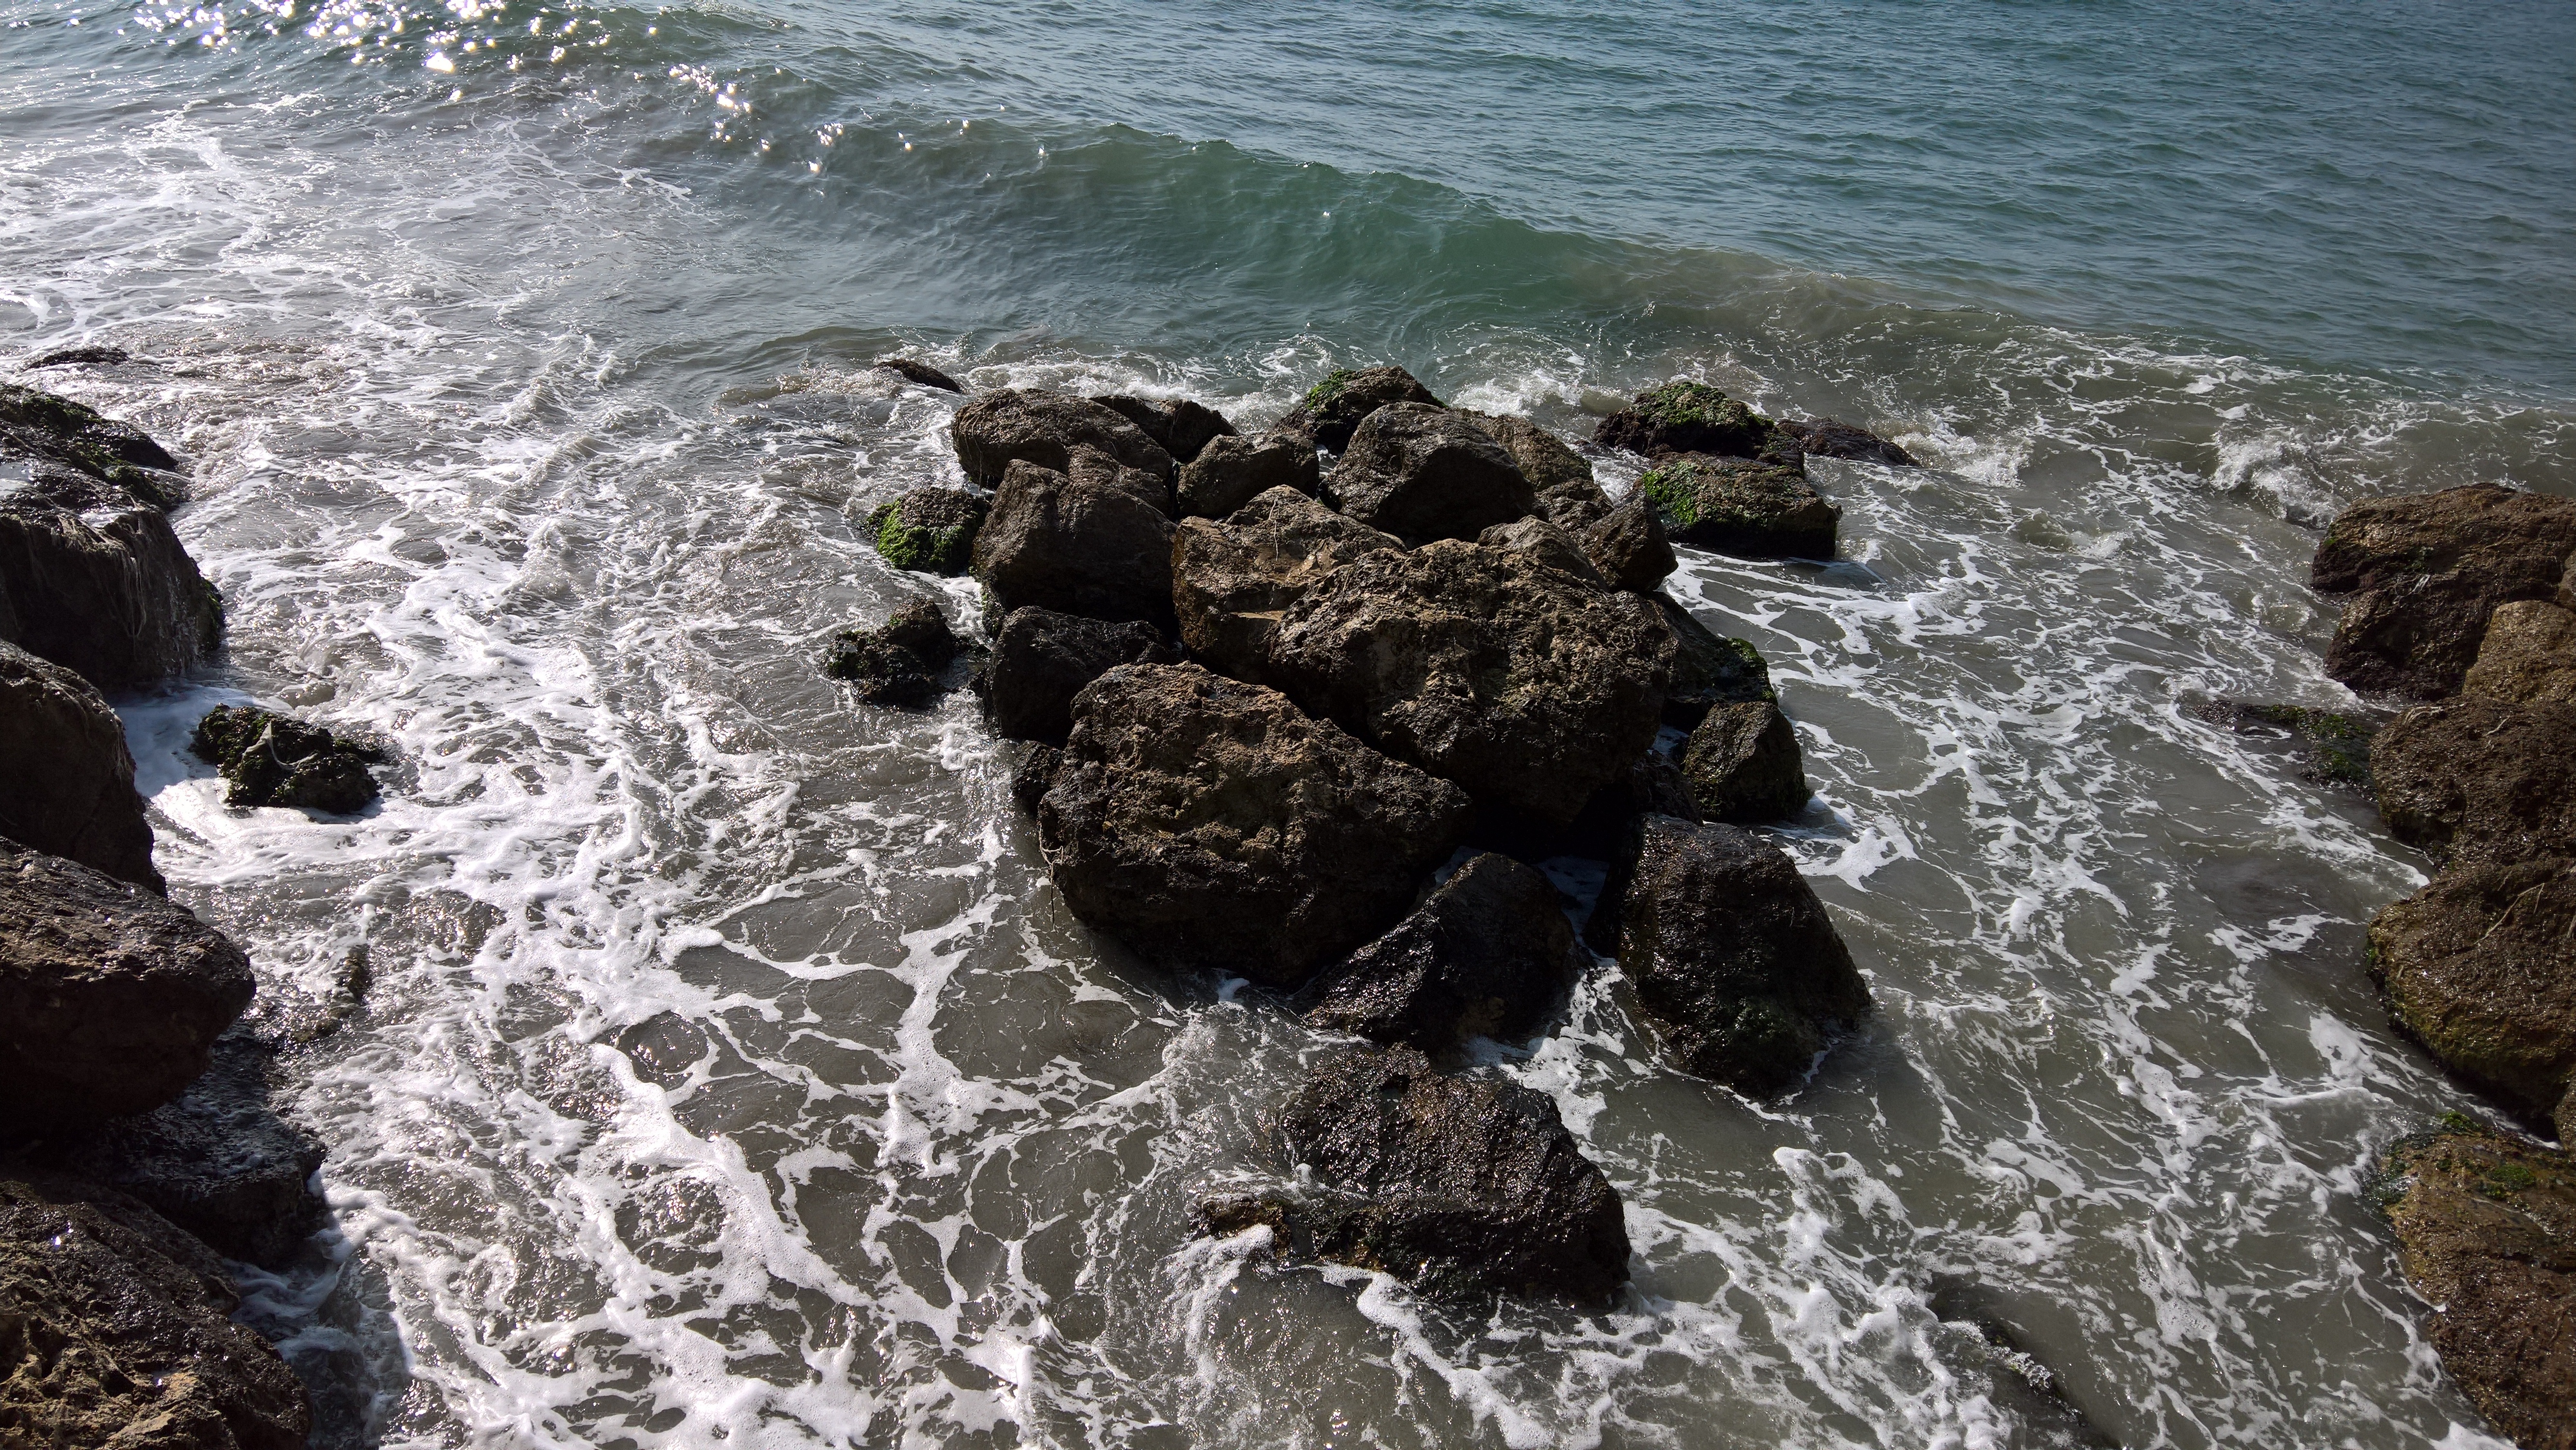
beach, sea, coast, water, rock, shore, wave, river, stream, surf, rapid, body of water, stones, m, water feature, rock formations, steinig, wind wave